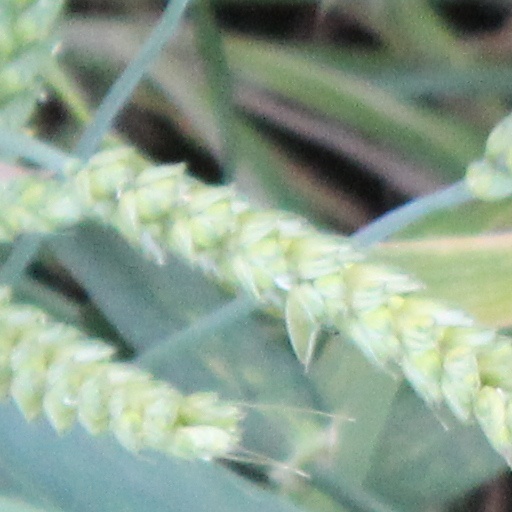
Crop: wheat